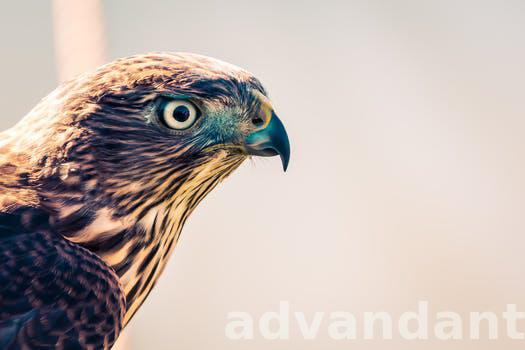
Label: Watermark